Boat building

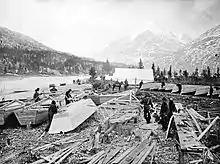
Wooden boats under construction during the Klondike Gold Rush

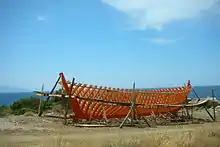
Traditional boat under construction in Greece

Aluminum and aluminum alloys are used both in sheet form for all-metal hulls or for isolated structural members. Many sailing spars are frequently made of aluminium after 1960. It is the lightest material for building large boats (being 15–20% lighter than polyester and 30% lighter than steel). Aluminium is relatively cheap in comparison with wood or steel in most countries. In addition it is relatively easy to cut, bend and weld. Galvanic corrosion below the waterline in salt water is a serious concern, particularly in marinas where there are other conflicting metals. Aluminium is most commonly found in yachts, pontoon and power boats that are not kept permanently in the water. Aluminium yachts are particularly popular in France.